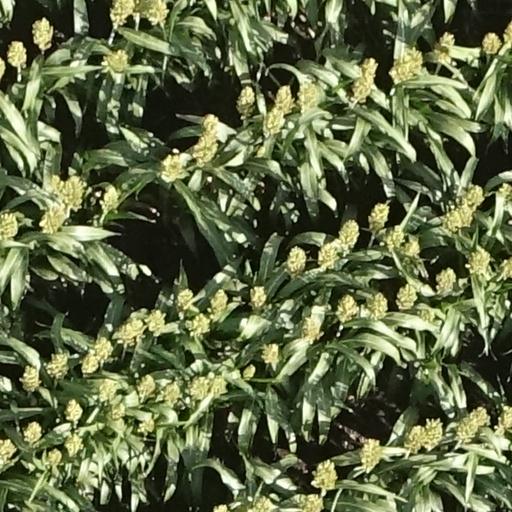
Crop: sorghum